Ireland–Israel relations

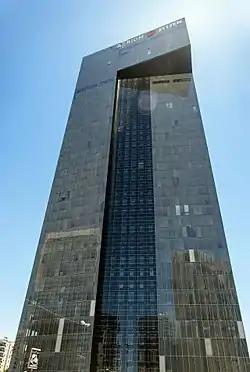
Ireland Embassy, Tel Aviv

Ireland–Israel relations are foreign relations between Ireland and Israel. Relations between the two countries have been complex and generally strained due to their conflicting positions on the Israeli–Palestinian conflict.